Impact Wrestling Code Red

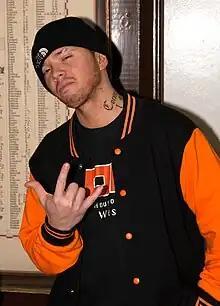
The event was named after "Code Red", the finishing move of Amazing Red, the founder of House of Glory, who was supposed to compete at Code Red.

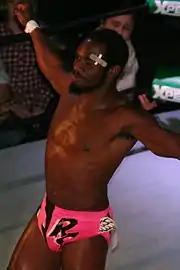
Rich Swann successfully defended the X Division Championship in a six-way scramble at Code Red.

On March 27, 2019, House of Glory announced on its Twitter account that it would hold an event with Impact Wrestling called "Code Red" on May 5 at the NYC Arena. The event's name Code Red was a reference to House of Glory founder and former Impact X Division Champion Amazing Red's finishing move "Code Red" as Red was supposed to return to Impact Wrestling at United We Stand pay-per-view and win an Ultimate X match to face Rich Swann for the X Division Championship at Code Red, but he was forced to retire due to a severe neck injury and withdrew from the event, thus altering the plans. On May 1, Impact Wrestling replaced its video streaming service Global Wrestling Network with Impact Plus due to a lawsuit by Global Force Wrestling owner Jeff Jarrett. Along with the launch of the streaming service, it was announced that the May 5 event Code Red would be the first original monthly special for Impact Plus.